Charlie St. Cloud

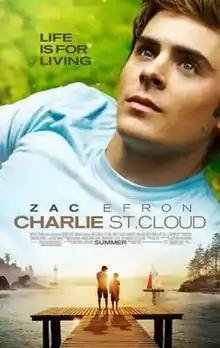
Theatrical release poster

Charlie St. Cloud is a 2010 American supernatural drama film based on Ben Sherwood's novel "The Death and Life of Charlie St. Cloud", published in 2004 by Bantam Books. The film is directed by Burr Steers and stars Zac Efron and Amanda Crew. The story is about Charlie St. Cloud's choice between keeping a promise he made to his younger brother, who died in a car accident, or going after the girl he loves. In some markets the film used the complete title of the book.